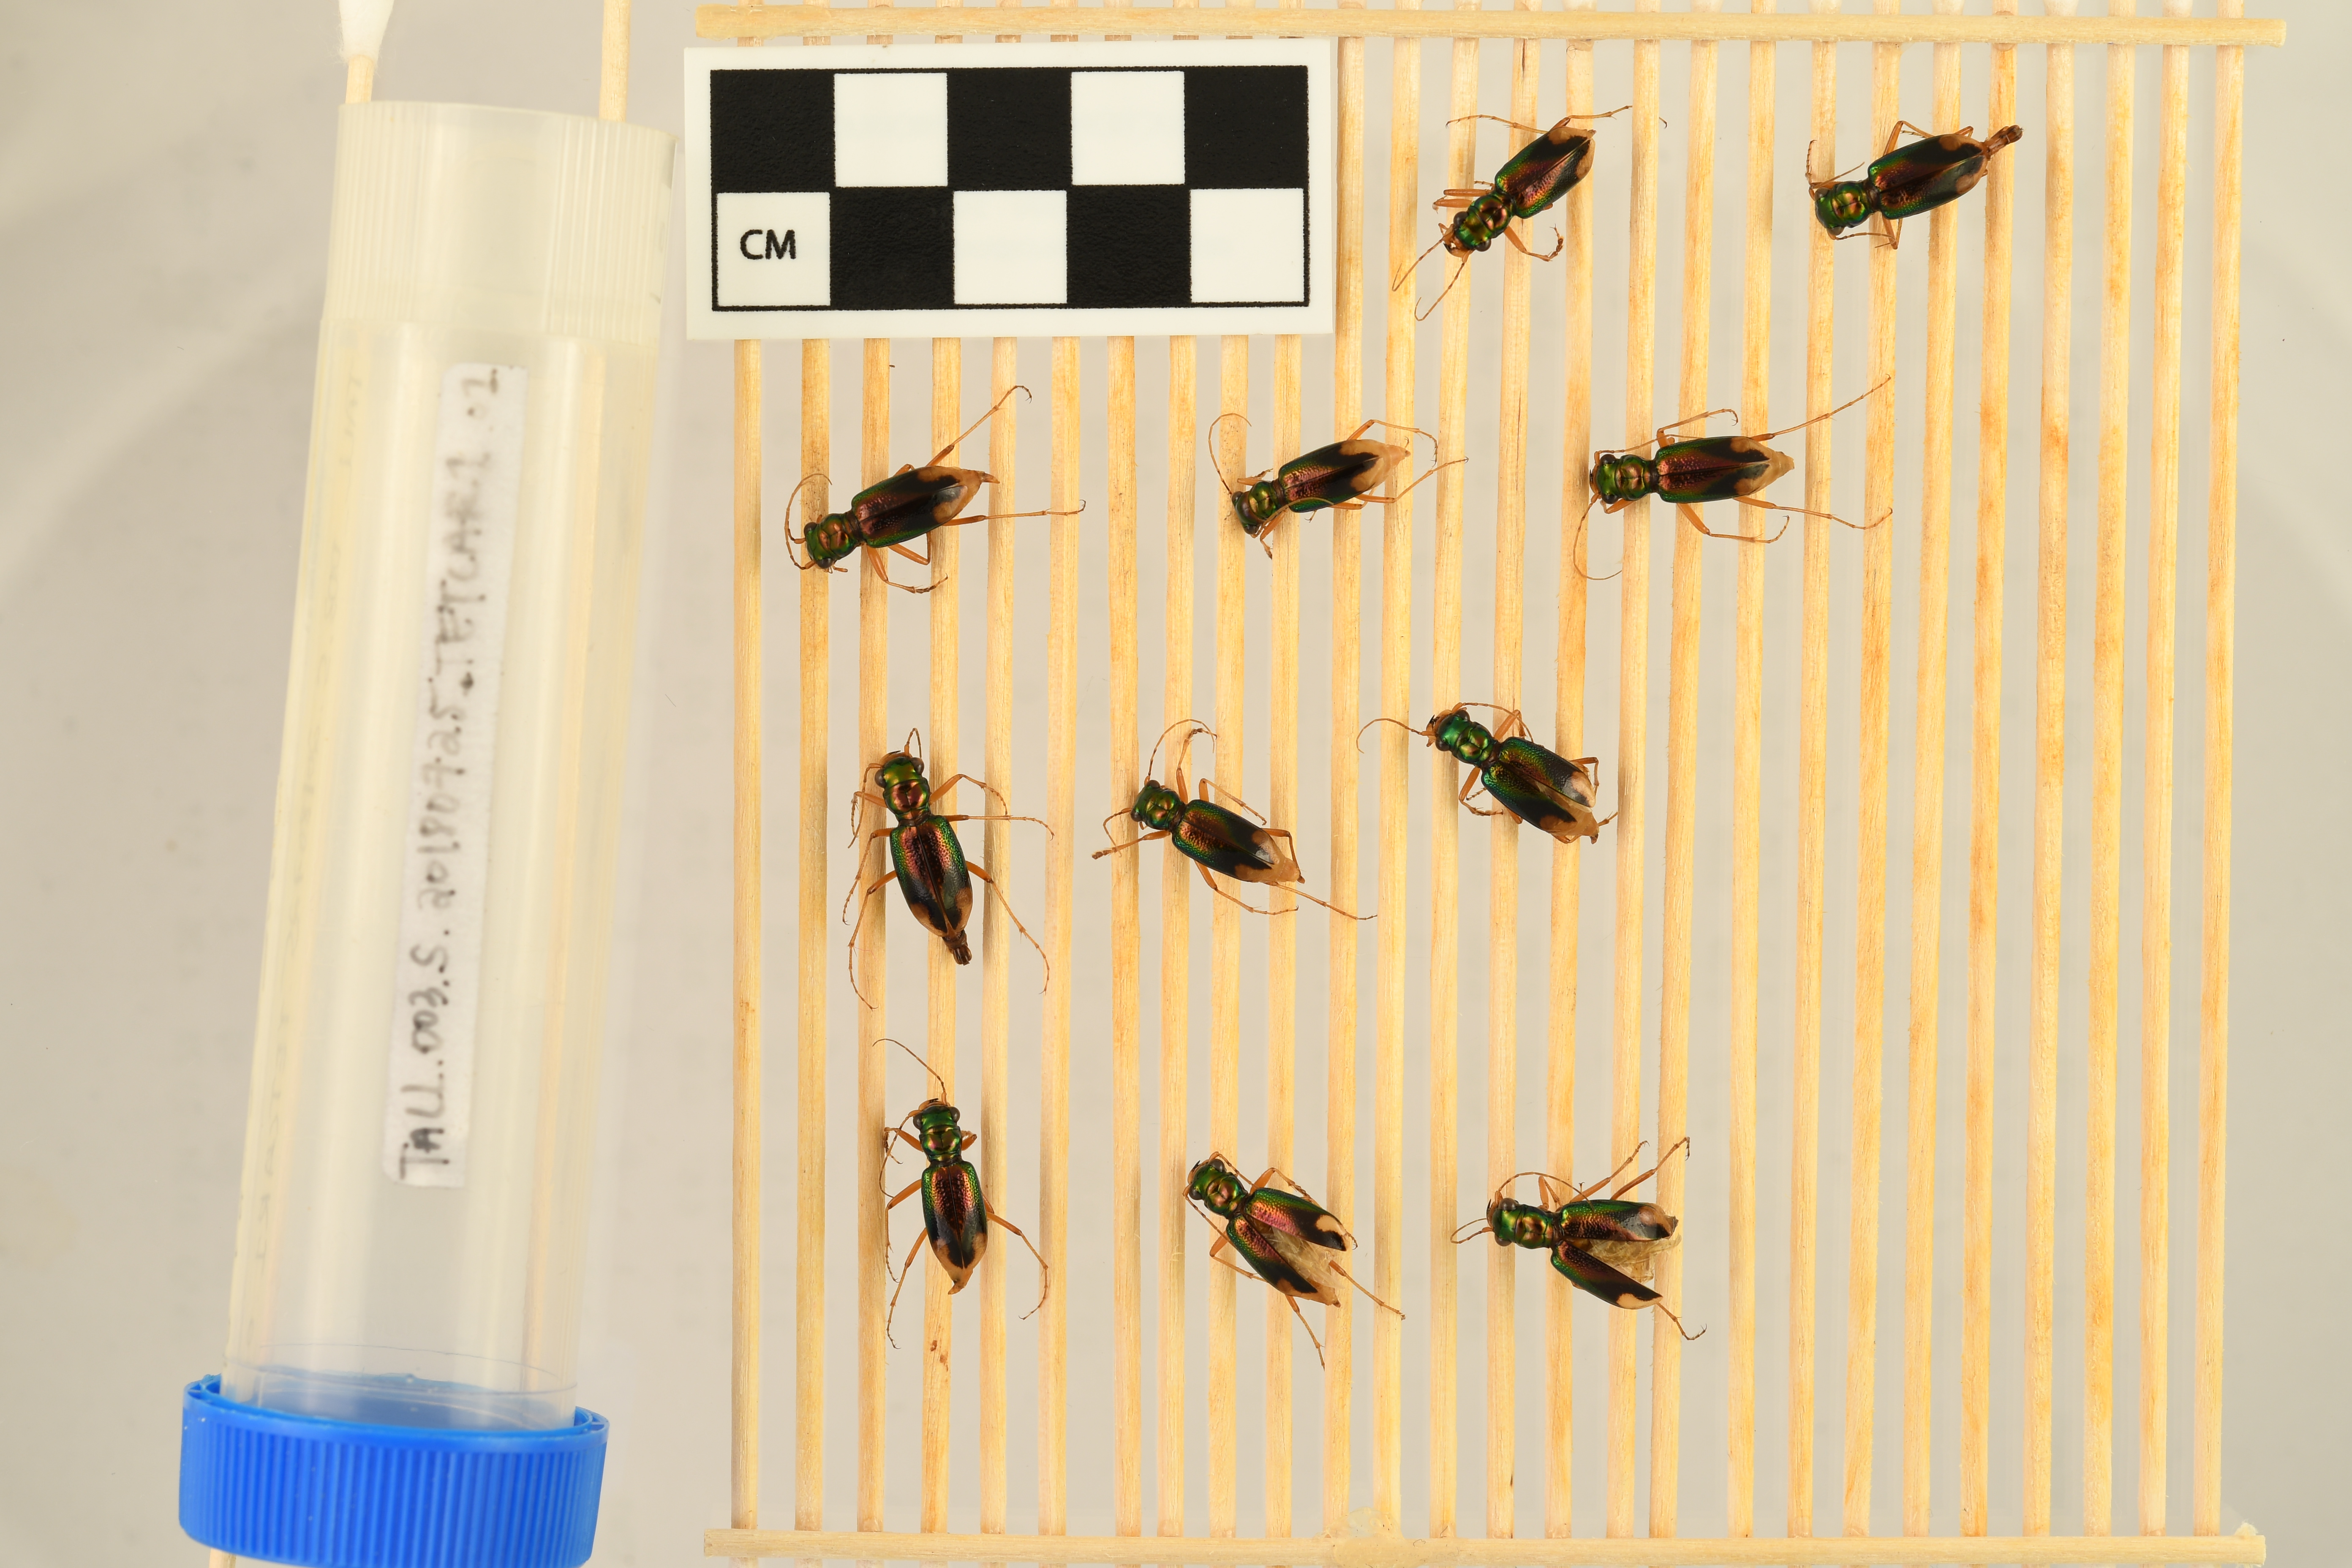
Tetracha carolina — Talladega National Forest NEON, plot TALL_003. Beetle 11, ElytraLength: 0.9864 cm (lying flat: No)

Tetracha carolina — Talladega National Forest NEON, plot TALL_003. Beetle 11, ElytraWidth: 0.5181 cm (lying flat: No)